Pluto (mythology)

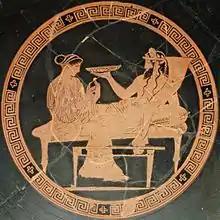
Hades and Persephone: tondo of an Attic red-figured kylix, ca. 440–430 BC

The best-known myth involving Pluto or Hades is the abduction of Persephone, also known as Kore ("the Maiden"). The earliest literary versions of the myth are a brief mention in Hesiod's "Theogony" and the extended narrative of the "Homeric Hymn to Demeter;" in both these works, the ruler of the underworld is named as Hades ("the Hidden One"). Hades is an unsympathetic figure, and Persephone's unwillingness is emphasized. Increased usage of the name "Plouton" in religious inscriptions and literary texts reflects the influence of the Eleusinian Mysteries, which treated Pluto and Persephone as a divine couple who received initiates in the afterlife; as such, Pluto was disassociated from the "violent abductor" of Kore. Two early works that give the abductor god's name as Pluto are the Greek mythography traditionally known as the "Library" of "Apollodorus" (1st century BC) and the Latin "Fabulae" ("ca." 64 BC–AD 17).